Please Don't Eat My Mother

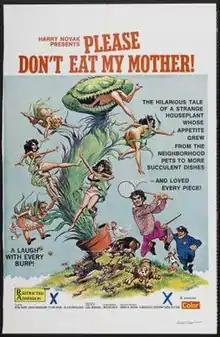
Theatrical release poster

Please Don't Eat My Mother is a 1973 exploitation film directed by Carl J. Monson.